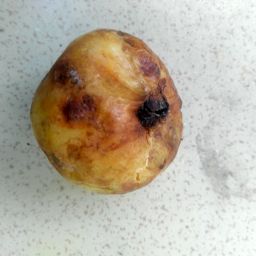
Fruit: Guava
Quality: Bad